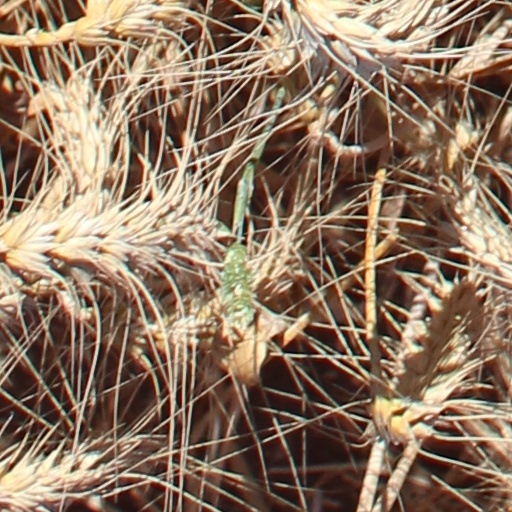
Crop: wheat